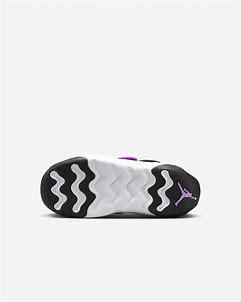
Brand: Jordan
Model: 23 7